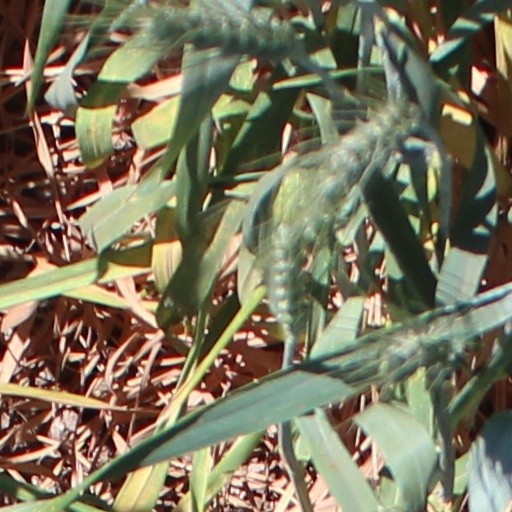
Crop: wheat